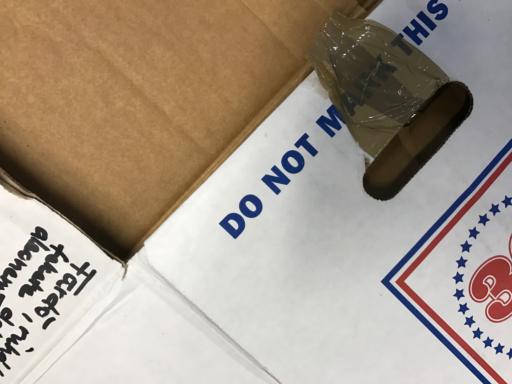
Waste category: cardboard